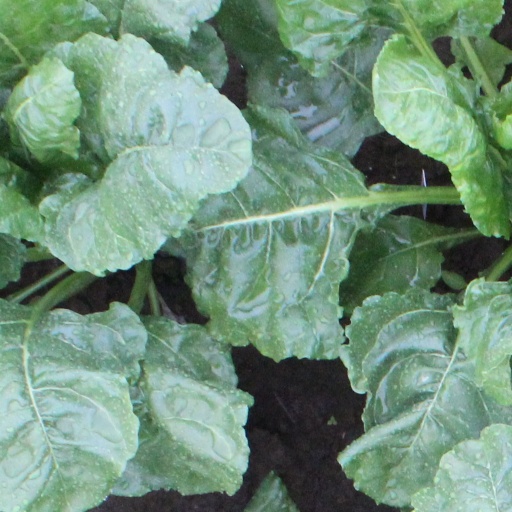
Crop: sugar beet